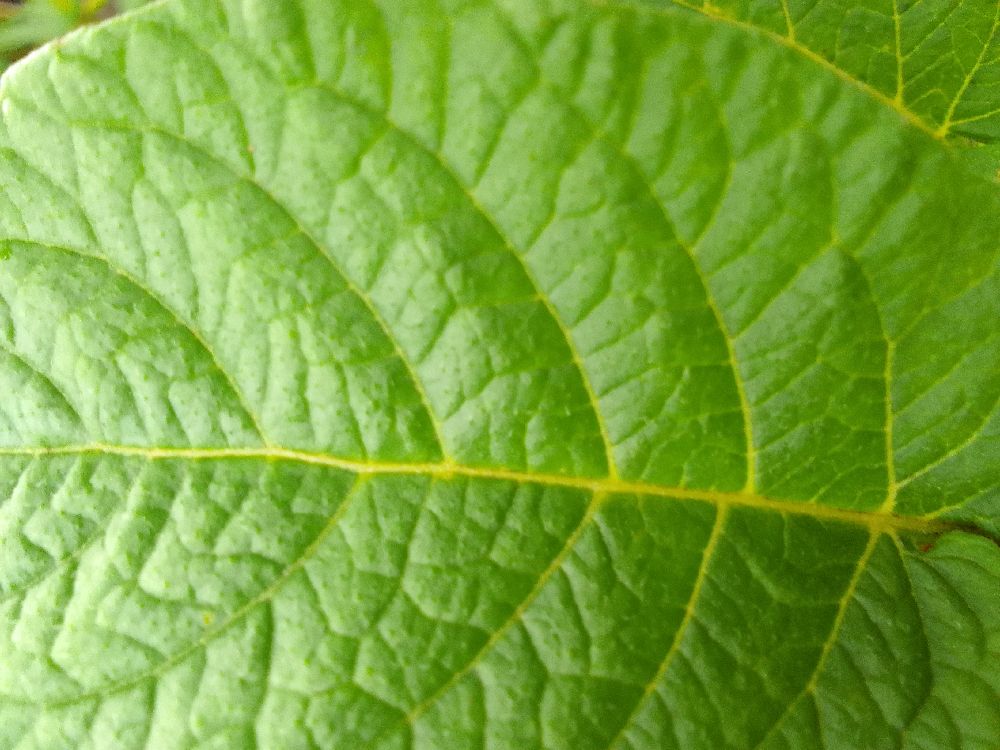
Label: Healthy